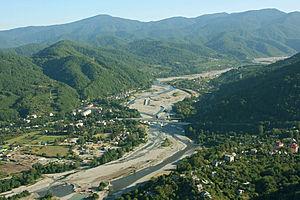
Vue de la vallée de la Mzymta qui mène d'Adler à Krasnaïa Poliana dans les hauteurs du Grand Sotchi. Русский: «Город Сочи». Вид города Сочи. Россия, Сочи, Краснодарский край.